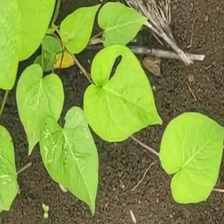
Weed species: Obscure_morning _glory(Ipomoea obscura)